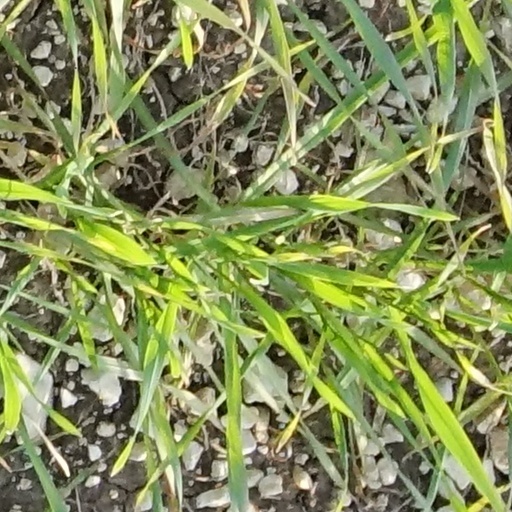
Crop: wheat